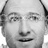
Emotion: surprise